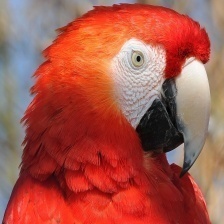
Species: SCARLET MACAW
Scientific name: ARA MACAO
ImageNet parent category: macaw